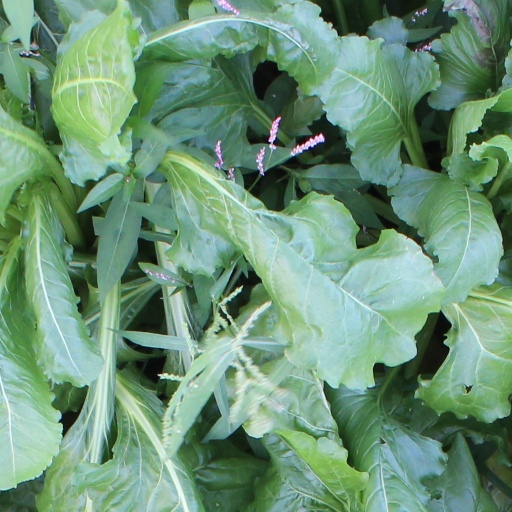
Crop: sugar beet